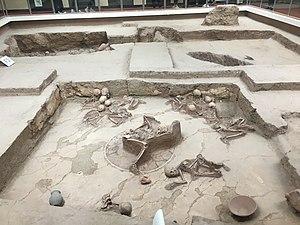
Lajia est un site archéologique, situé sur le xian de Minhe, sur la préfecture de Haidong, dans la province du Qinghai en Chine. On y a retrouvé en 2000, de nombreux vestiges, anciens de 4000 ans, parmi lesquelles les plus anciennes nouilles connues à ce jour.